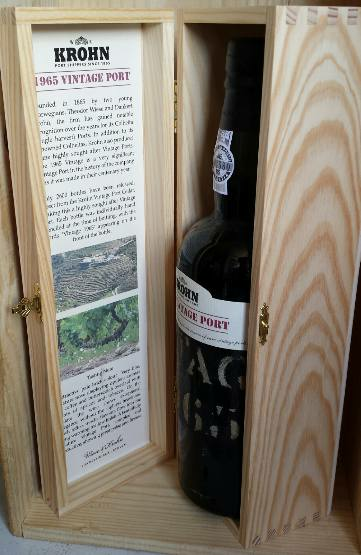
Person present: No